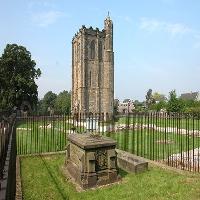
Weather: sun or clear